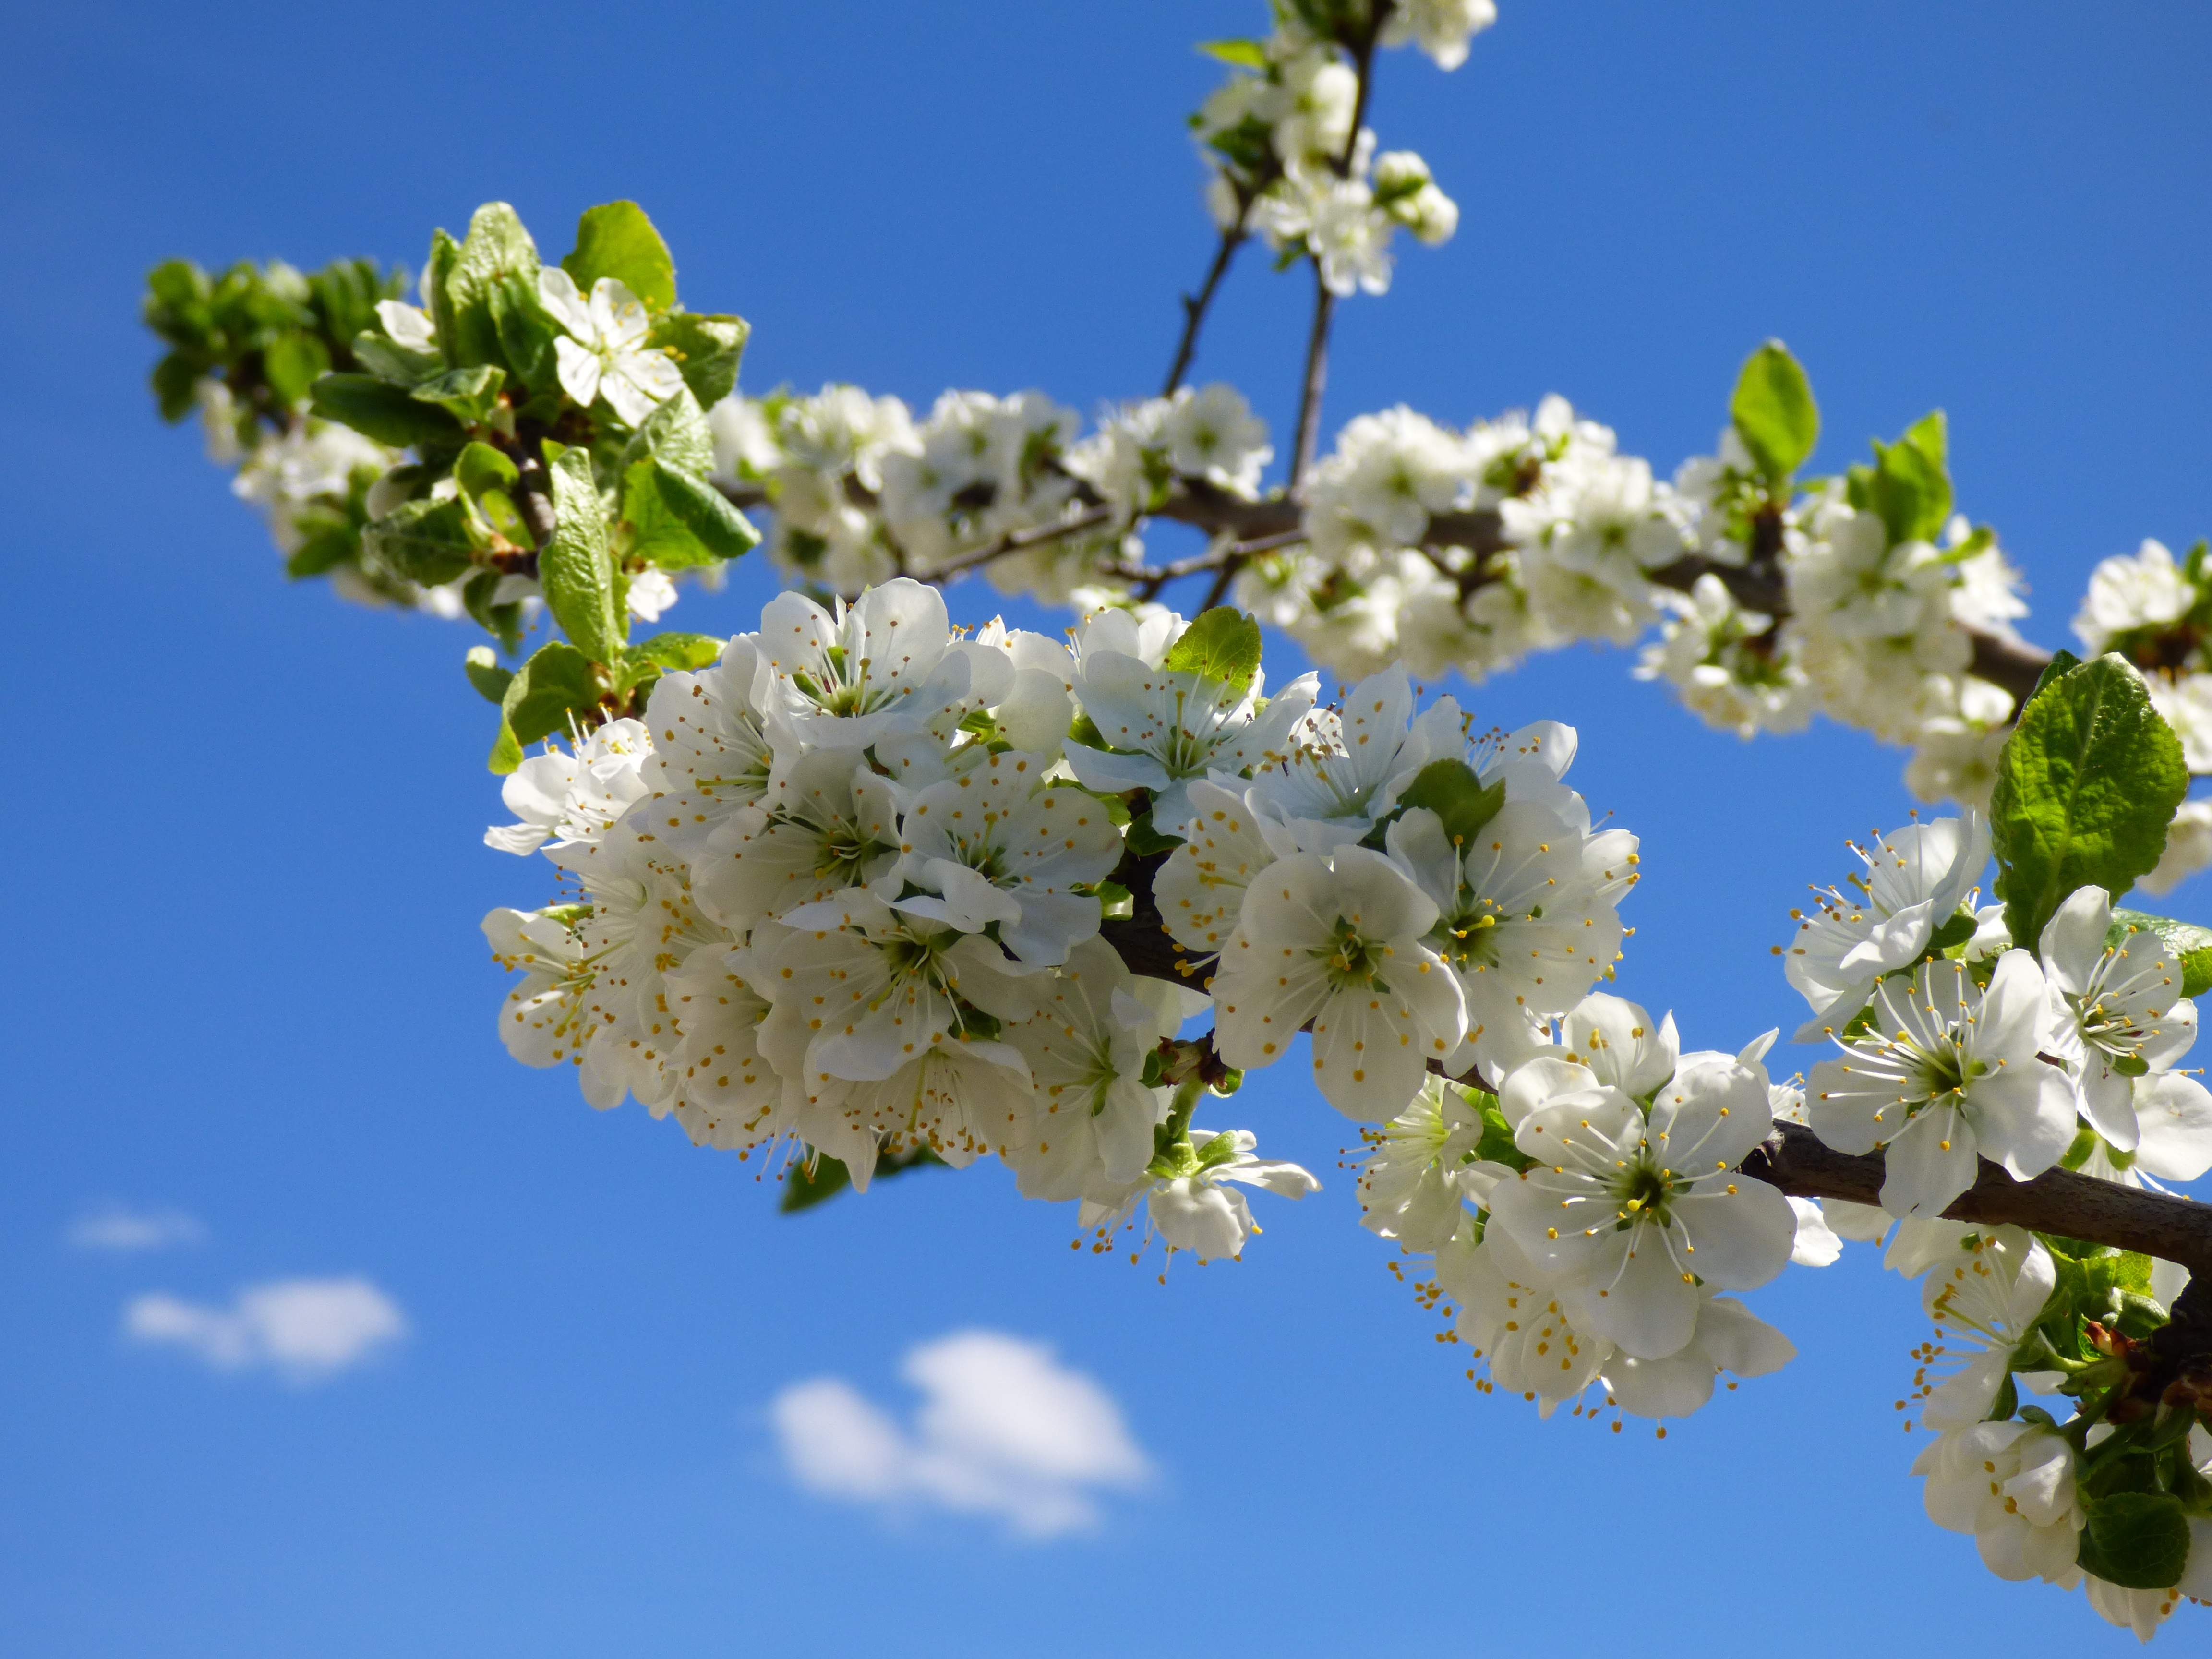
tree, nature, branch, blossom, plant, sky, white, flower, food, spring, produce, flora, flowers, shrub, flowering, sky blue, macro photography, flowering plant, plum trees, woody plant, land plant